Ultracentrifuge

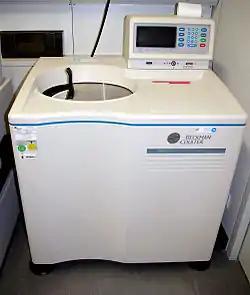
A standard ultracentrifuge by manufacturer Beckman Coulter

An ultracentrifuge is a centrifuge optimized for spinning a rotor at very high speeds, capable of generating acceleration as high as (approx. ). There are two kinds of ultracentrifuges, the preparative and the analytical ultracentrifuge. Both classes of instruments find important uses in molecular biology, biochemistry, and polymer science.